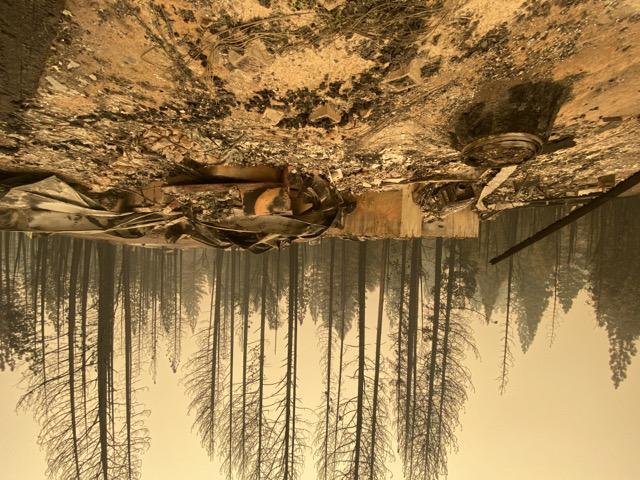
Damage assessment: destroyed